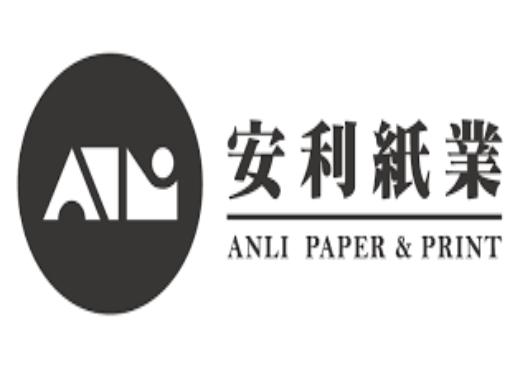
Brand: ANLI
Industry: Others